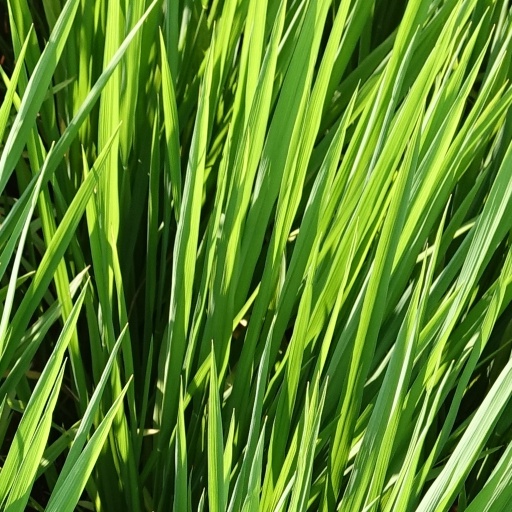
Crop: rice